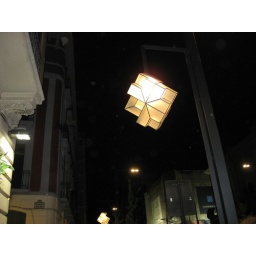
Cool cube street lamp post in Granada, southern spain.